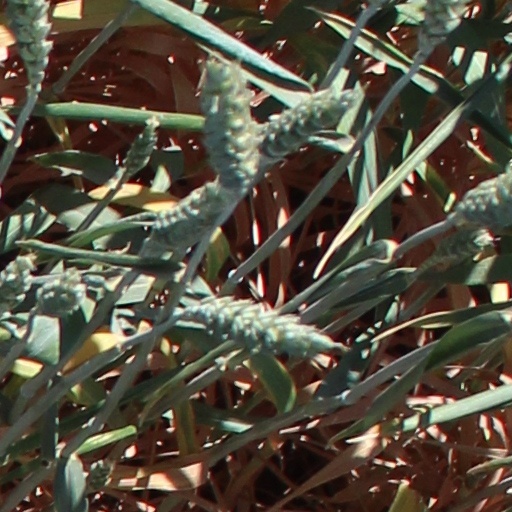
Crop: wheat